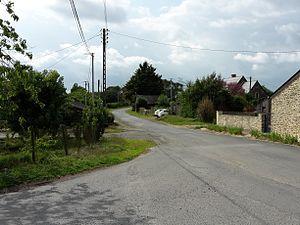
Rochementru, Le Pin, Loire-Atlantique, France.
Le Pin est une commune de l'Ouest de la France située dans le département de la Loire-Atlantique en région Pays de la Loire. La commune fait partie de la Bretagne historique et des pays traditionnels nantais et de la Mée.